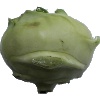
Label: Kohlrabi 1